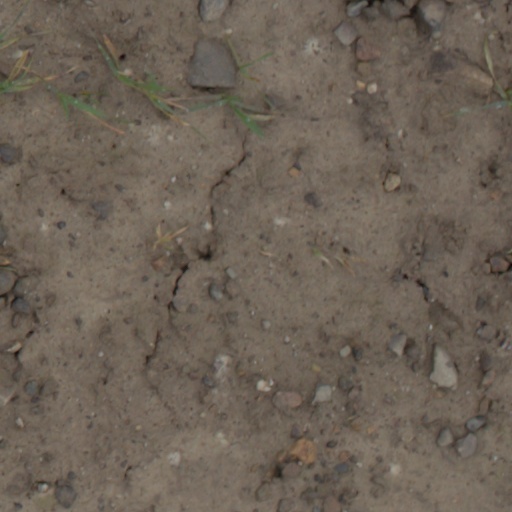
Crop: wheat